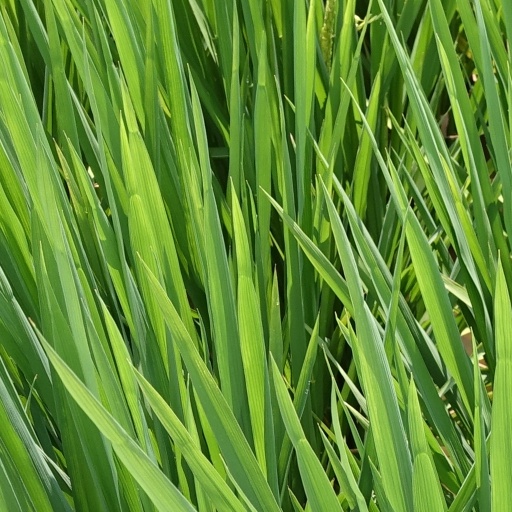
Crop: rice